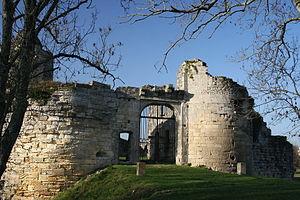
Château de Blanquefort ou Château du Prince noir - Entrée
Le château de Blanquefort est une forteresse médiévale érigée entre le XIe et le XVe siècle sur la commune de Blanquefort dans le département de la Gironde en France, et aujourd'hui en ruine.
Blanquefort est une commune du Sud-Ouest de la France, située dans le département de la Gironde en région Nouvelle-Aquitaine.